Krëbane

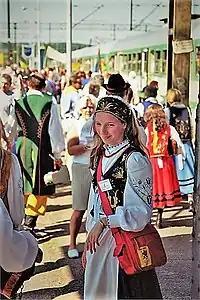
A girl in Kashubian folk dress

Krëbane (Krebans) is a Kashubian folkloric ensemble of dance and music based at Brusy, Poland. The full name: . It was established in 1980 by Władysław Czarnowski. The name Krëbane (i.e., Krëbans) refers to the local ethnic subgroup of Kashubians.